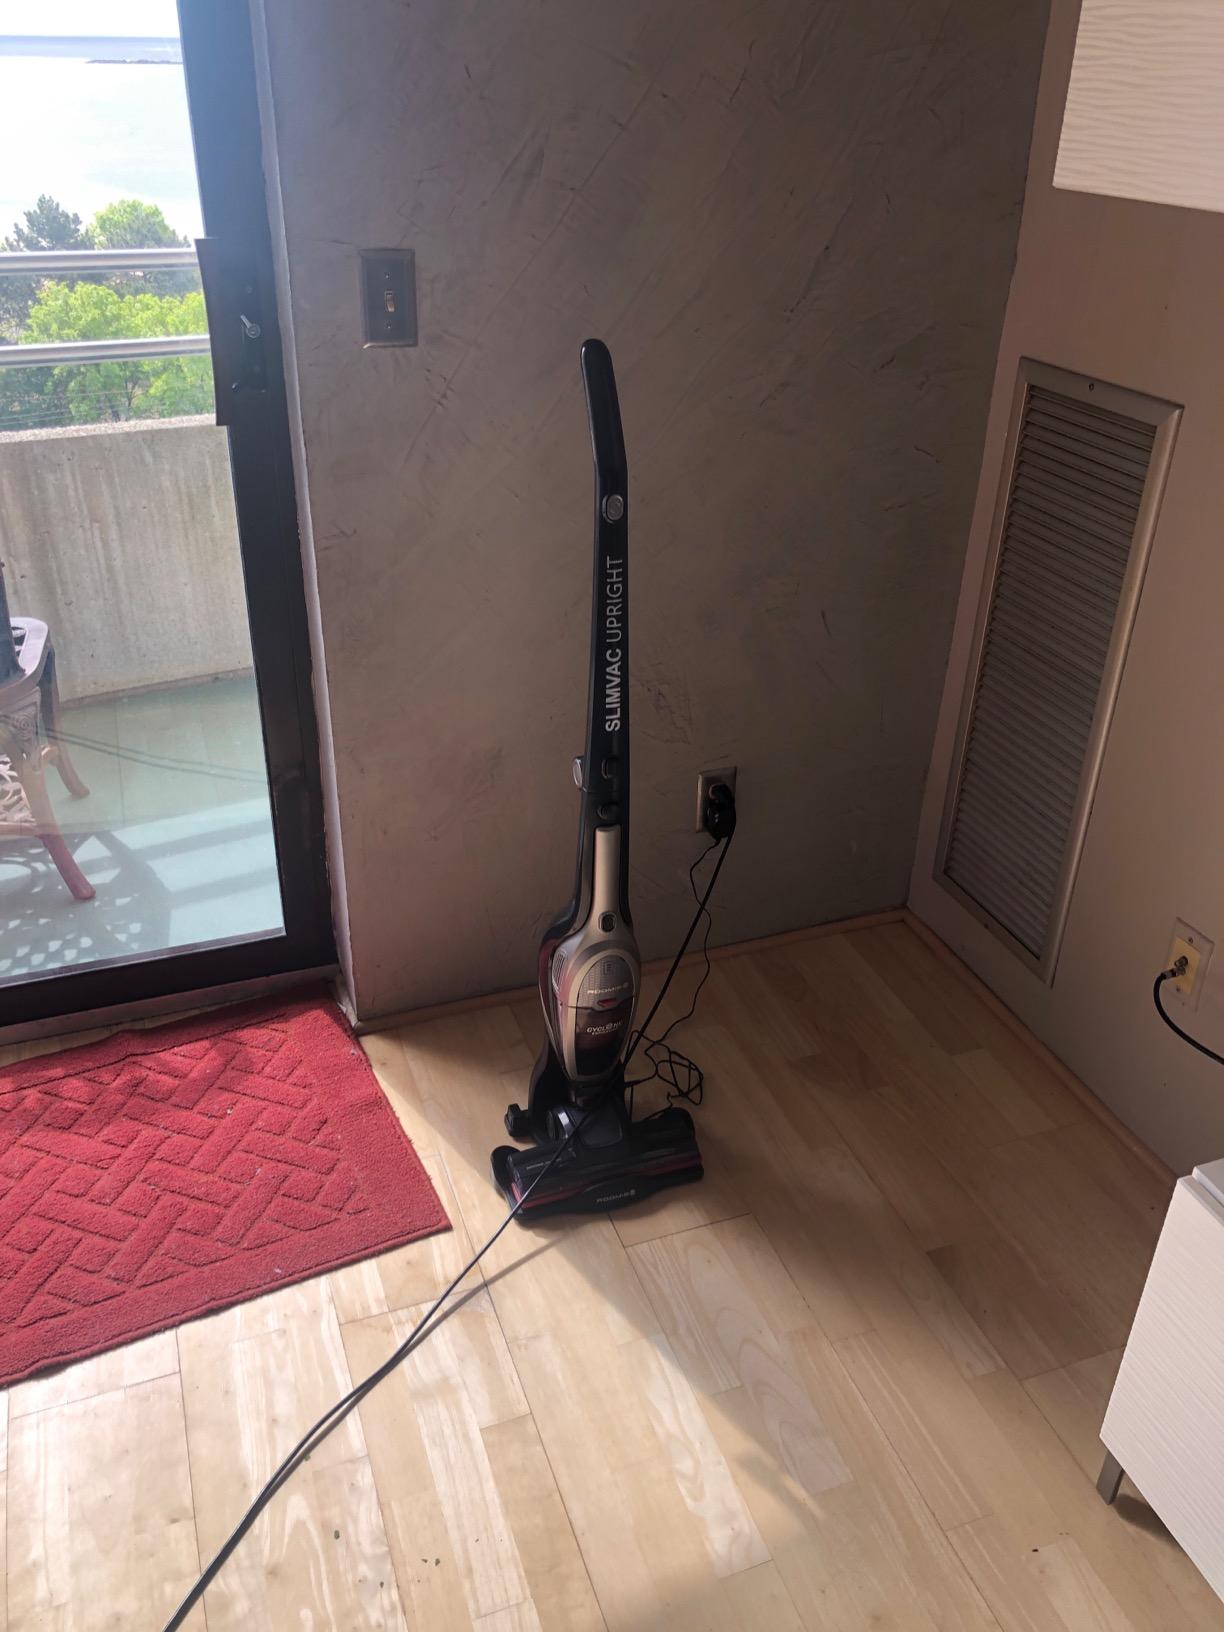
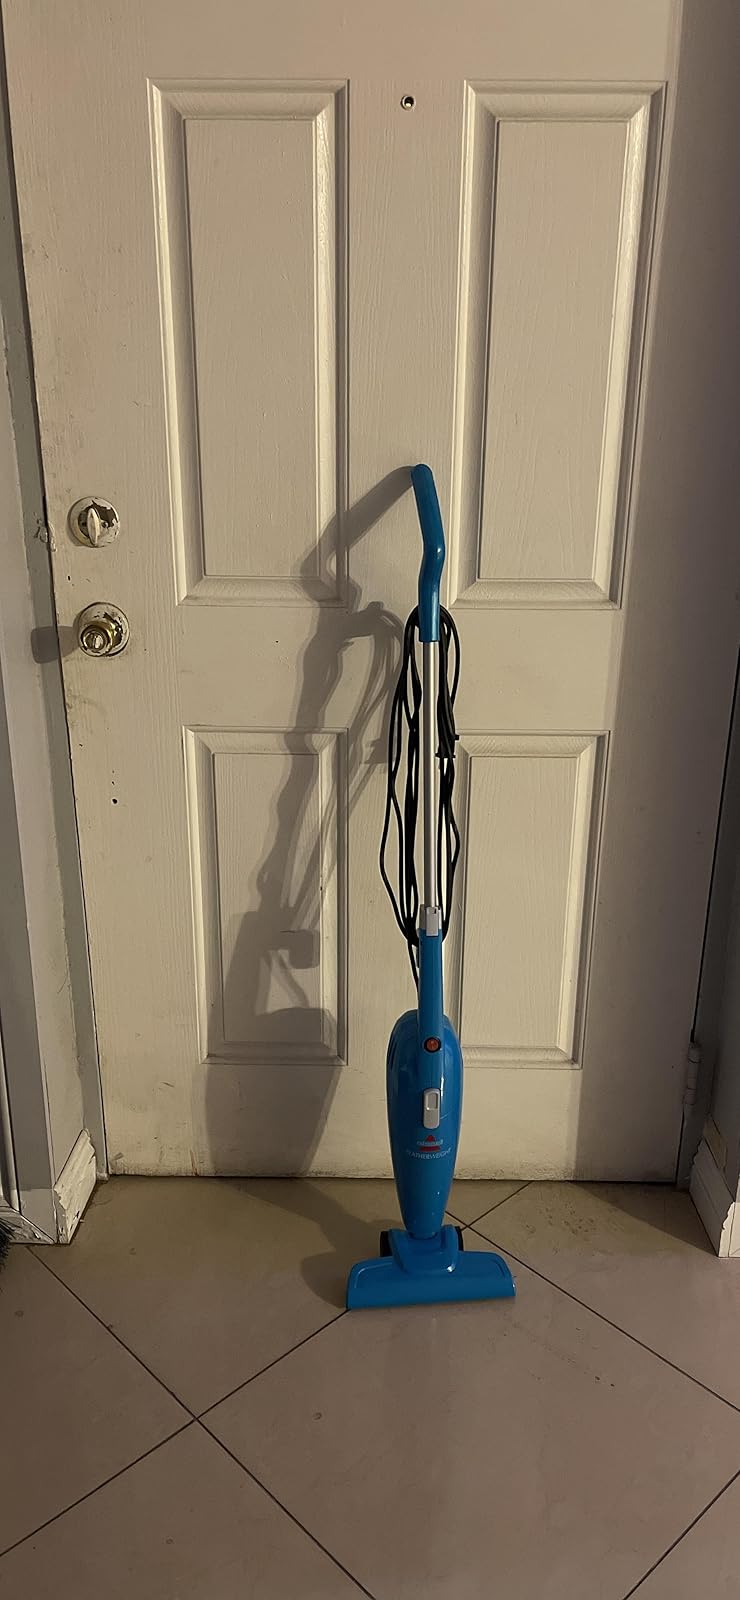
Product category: items_vacuum
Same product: no